Rosa May Billinghurst

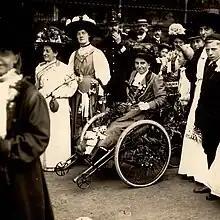
Billinghurst participating in a demonstration with her crutches in place on either side of her tricycle

Billinghurst was able to get closer to the House of Commons on another occasion in 1911, when police thought the better of attacking her trike with 'Votes for Women' banner during the rush. She is thought to have been one of the suffragettes to evade the 1911 census on the night of Sunday 2 April 1911 in response to the calls from suffragette organisations for a boycott.